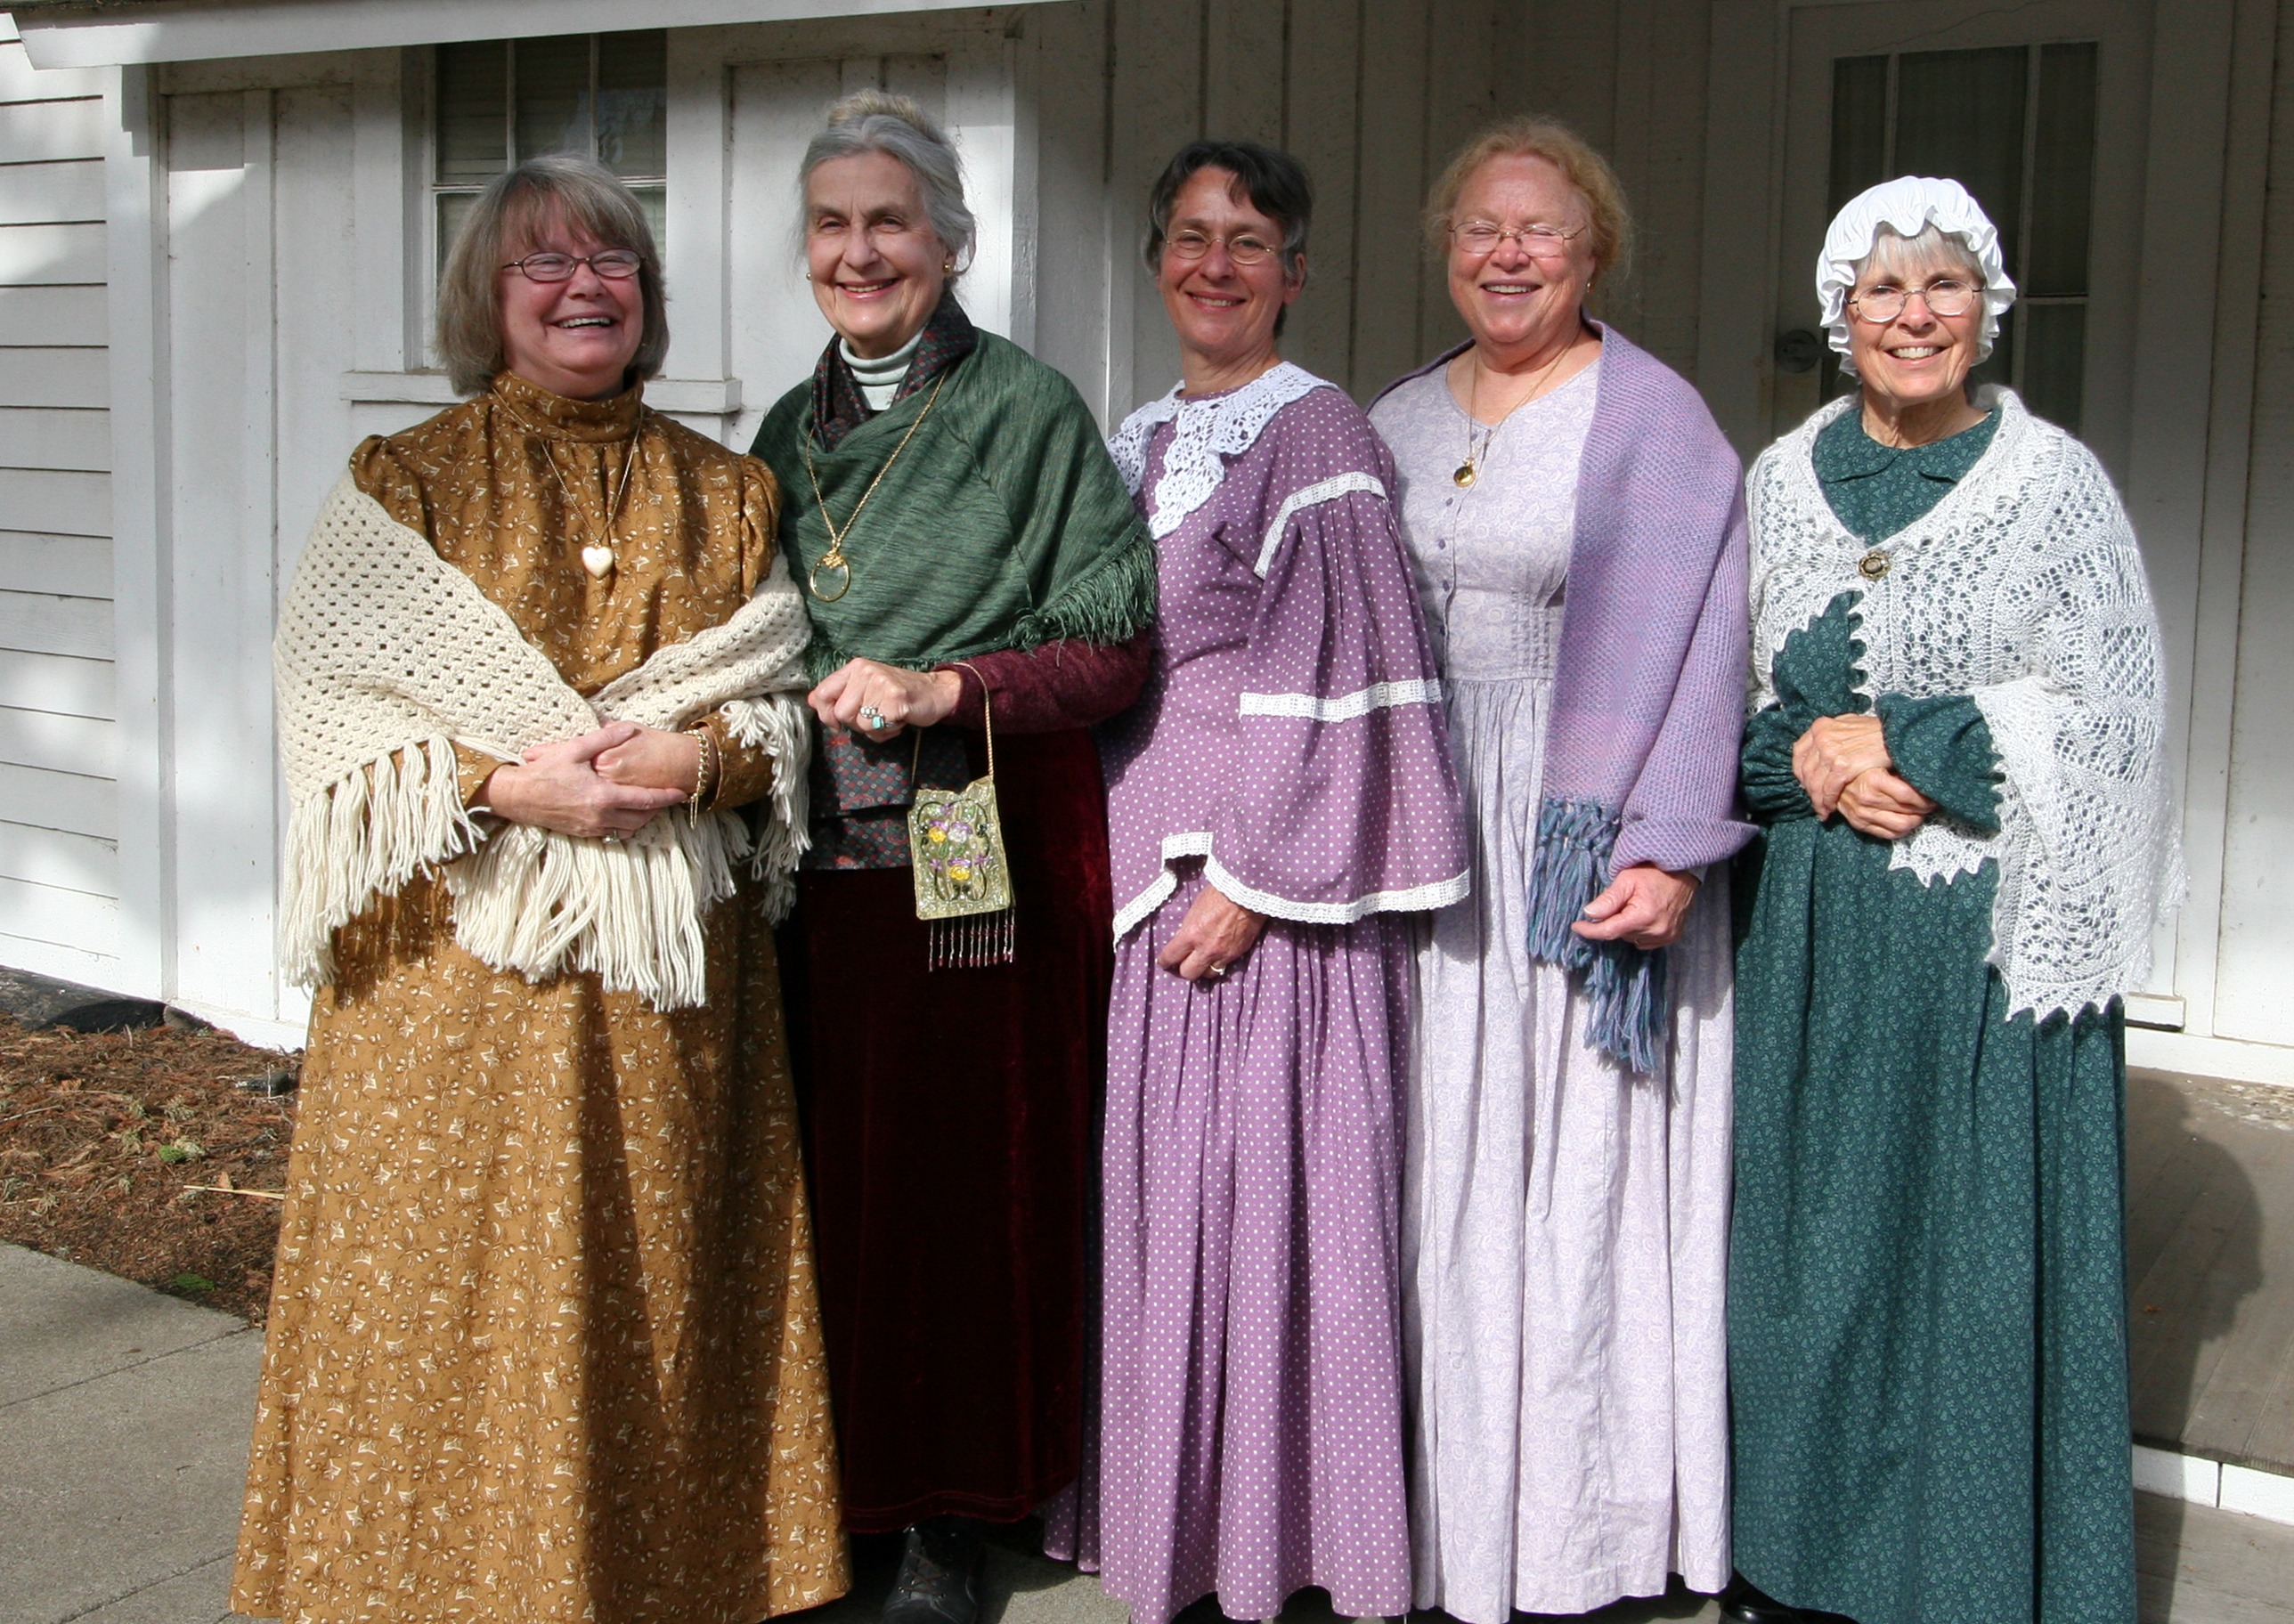
person, people, clothing, califstateparks, joycecory, docentjoyce, livinghistory, califhistory, phoebeadams, debidinsmer, earlineferrell, rosemarythorne, ruralliving